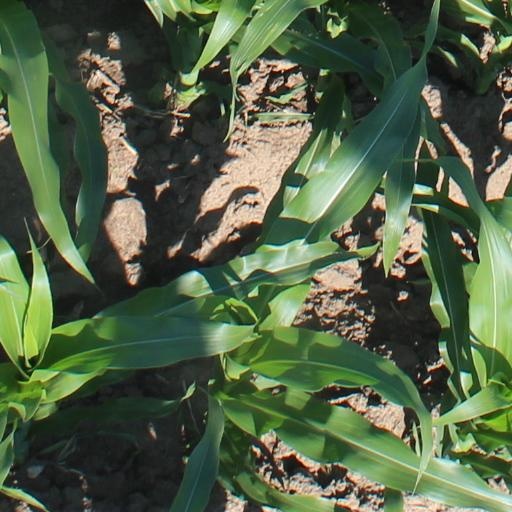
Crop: maize; corn